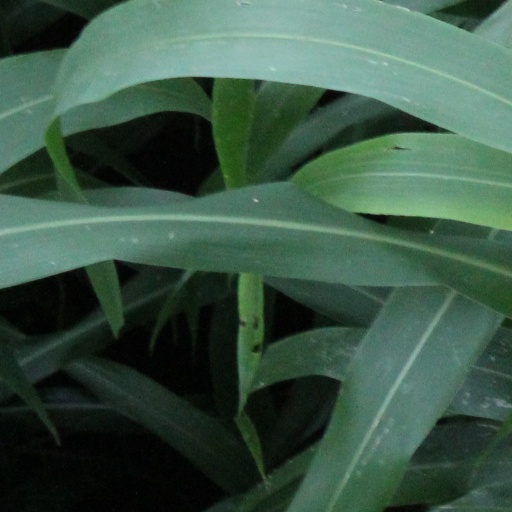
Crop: sorghum